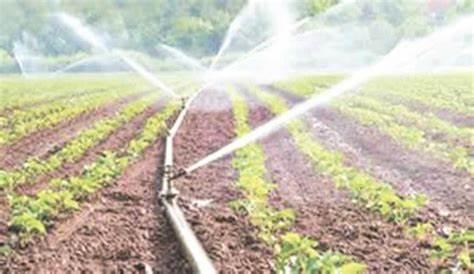
Hili ni shamba linalomwagiliwa maji kwa kutumia mfumo wa umwagiliaji wa mipira na vipulizi.Maji yananyunyiziwa juu ya mimea kama mvua kusaidia mimea kupata unyevu wa kutosha kwa ustawi wake.Huu ni mfumo wa kisasa wa kilimo unaowezesha uzalishaji mzuri hasa katika maeneo yenye upungufu wa mvua.